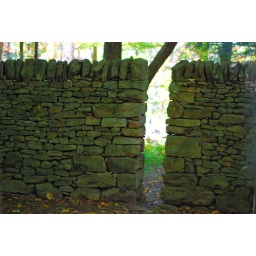
One of the pieces of sculpture in the sculpture garden is a round stone circle. It reminds me of a stone castle wall.